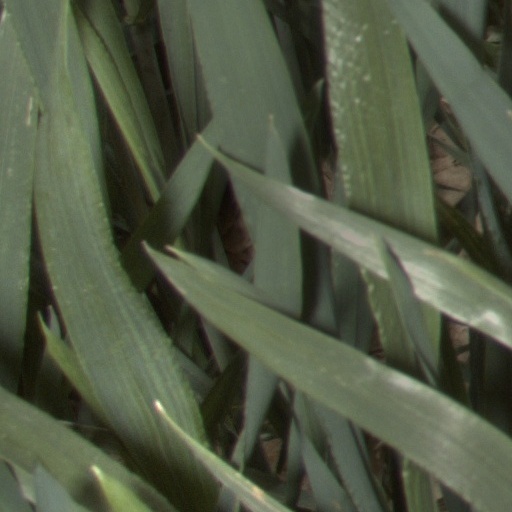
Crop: wheat